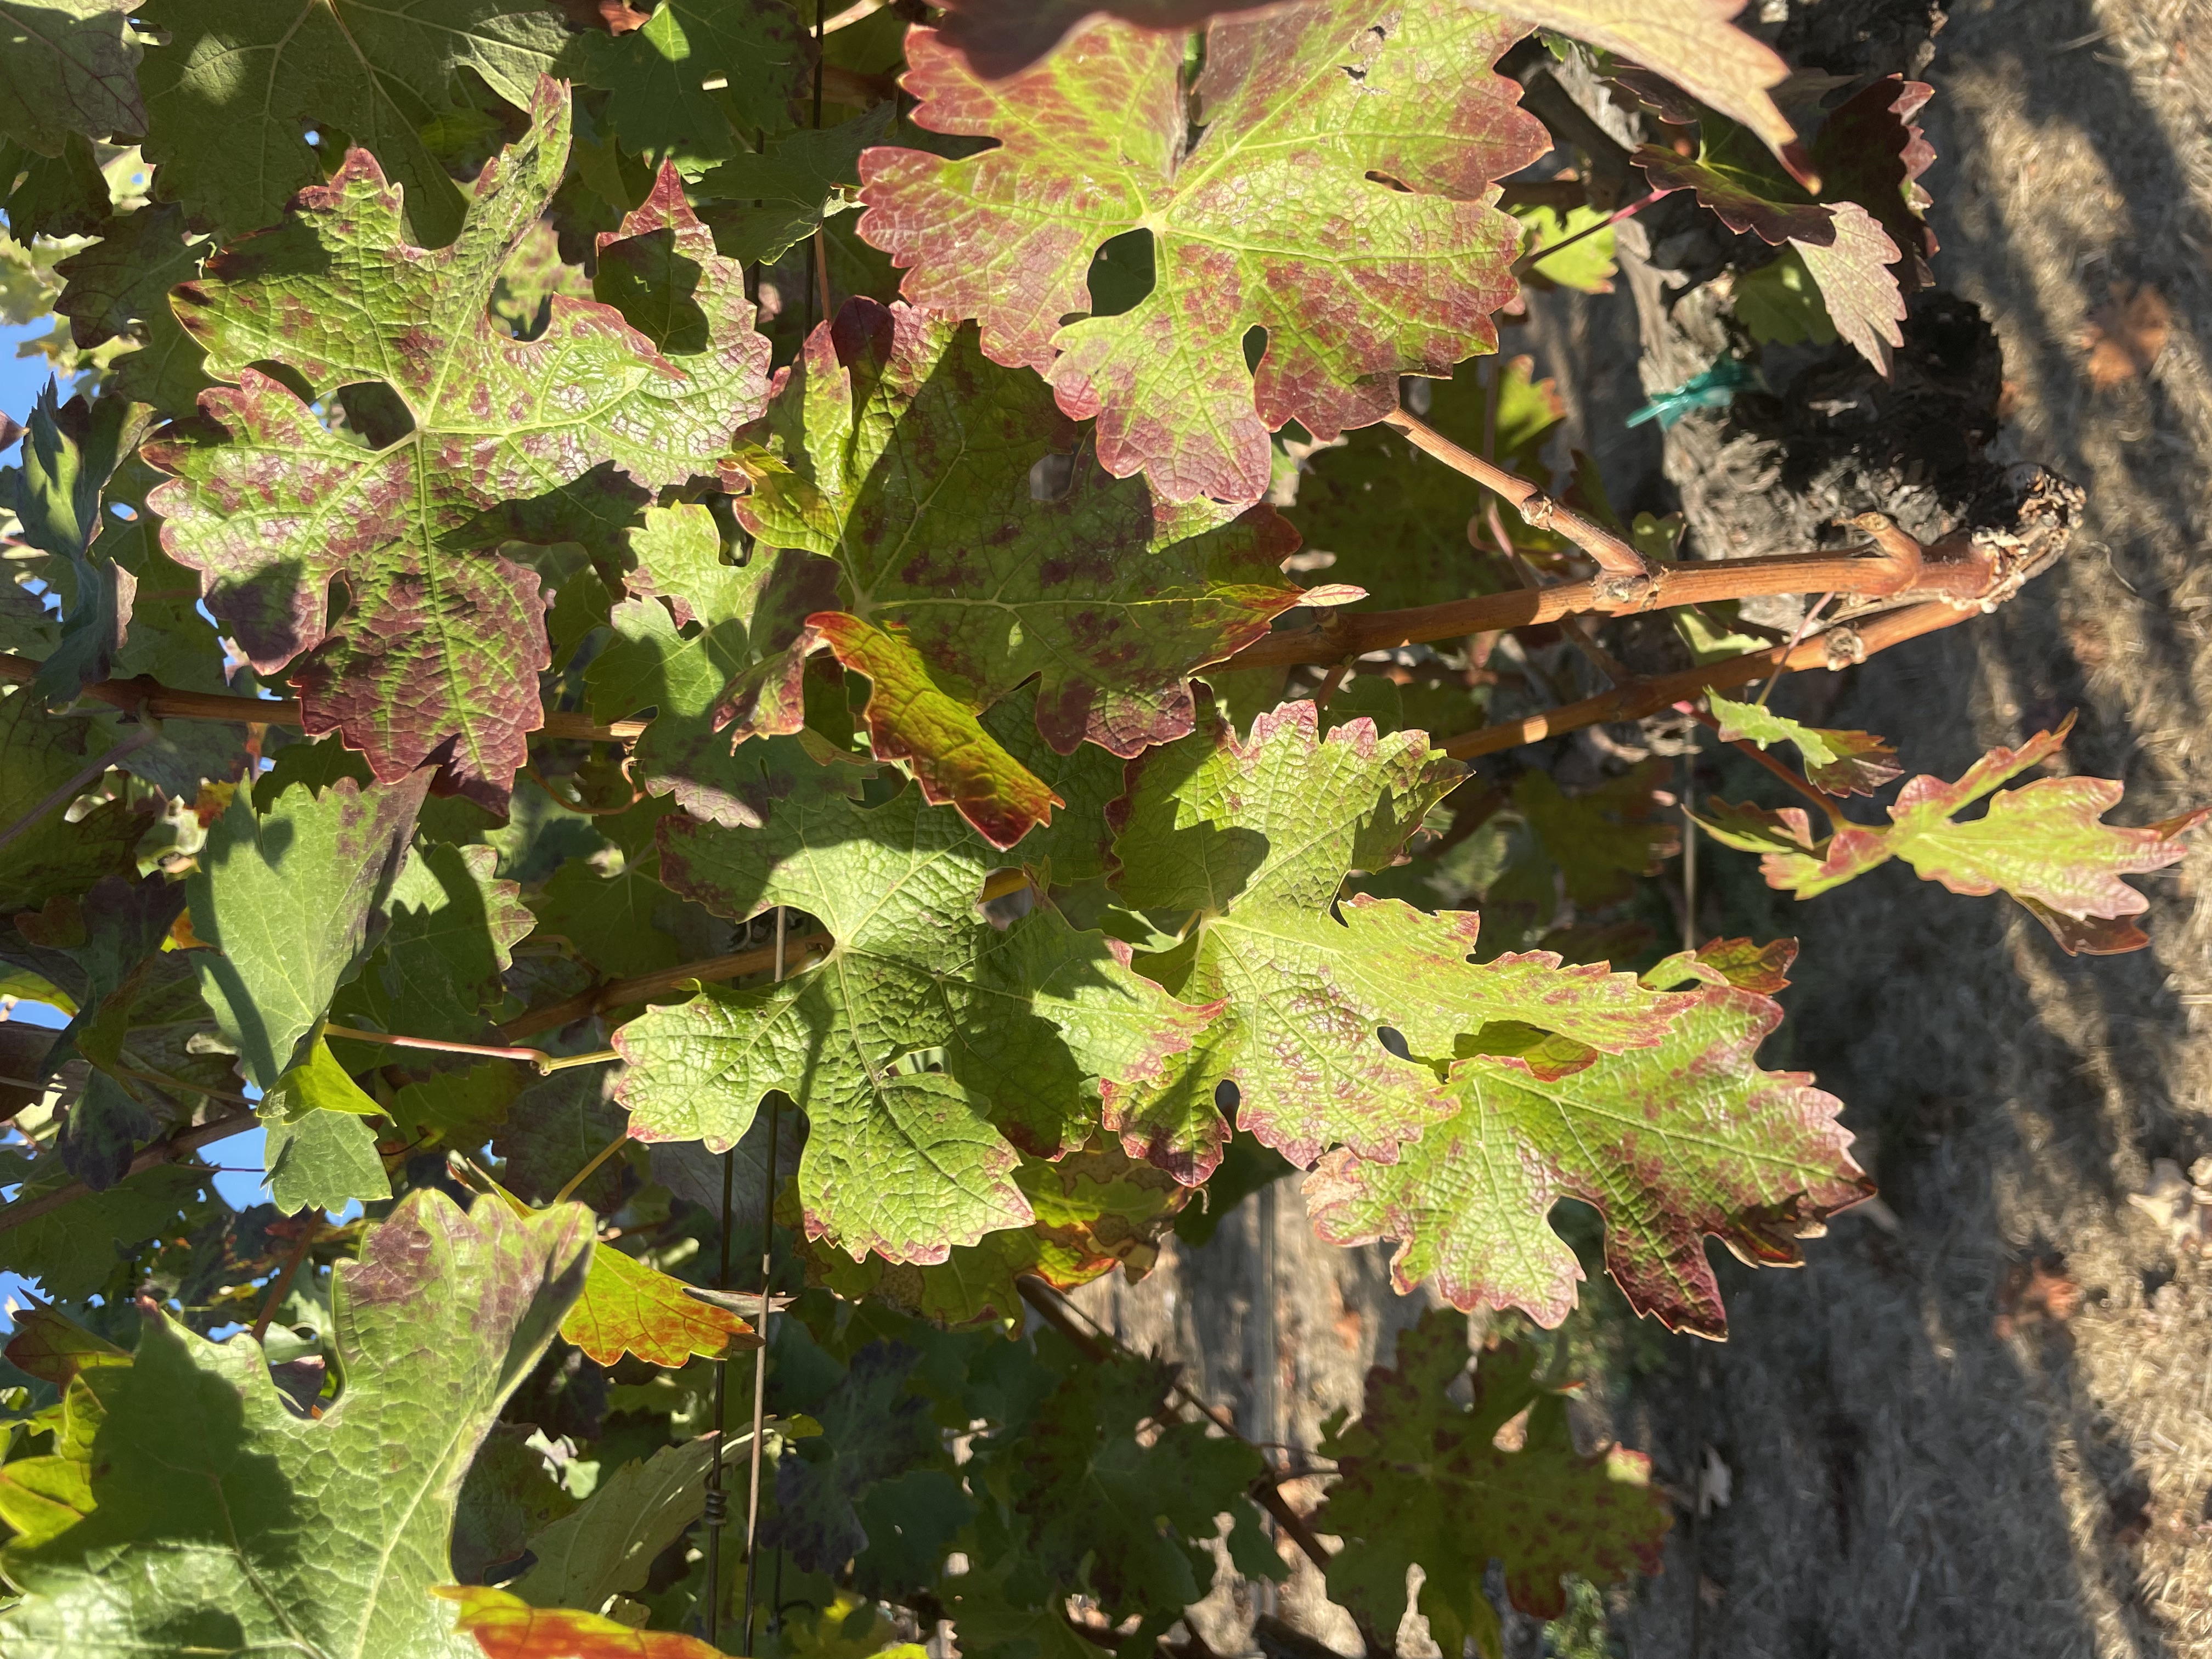
Label: Leafroll 3